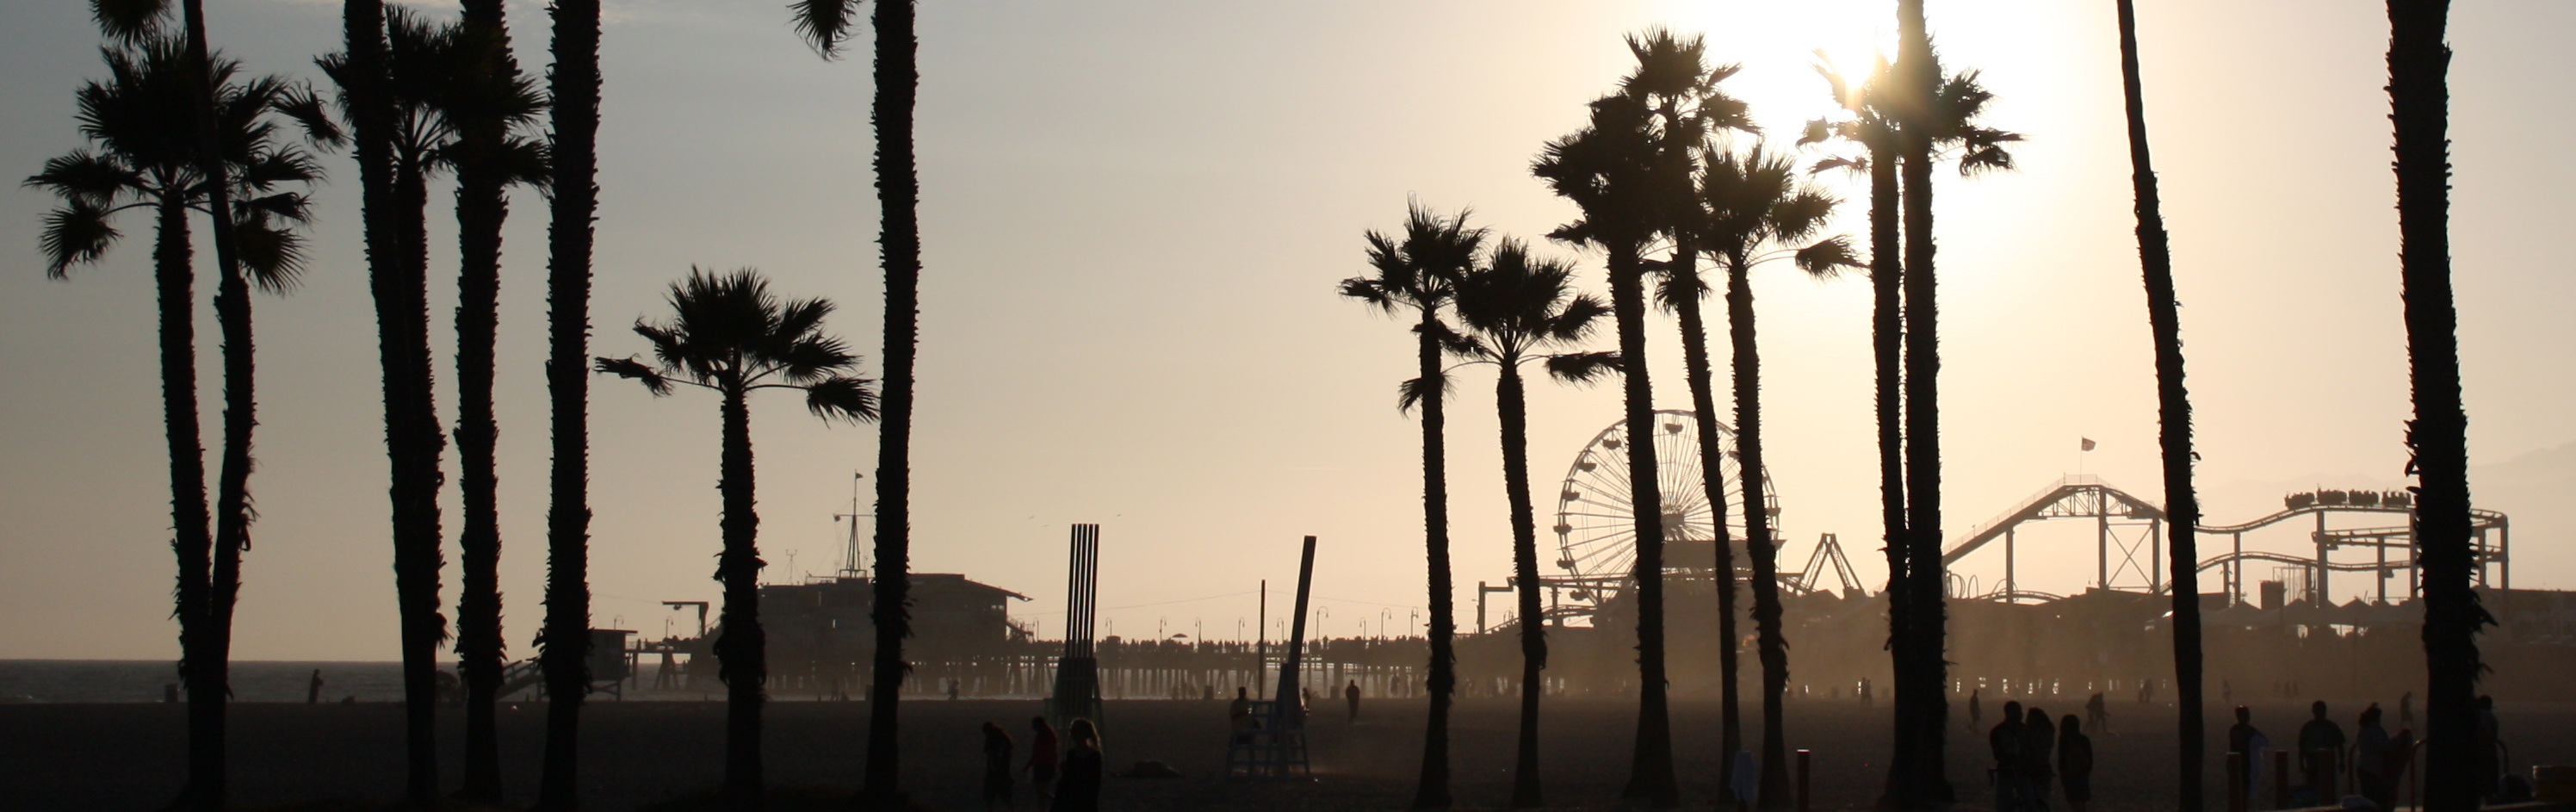
beach, coast, tree, horizon, silhouette, plant, sunrise, sunset, sunlight, morning, wind, dawn, pier, dusk, evening, reflection, california, scene, palm trees, santa monica, atmospheric phenomenon, woody plant, arecales